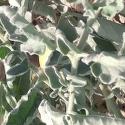
Crop: Tomato
Condition: virosis-d